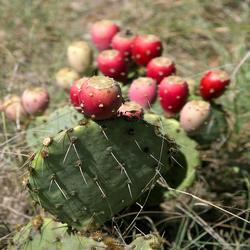
Label: Pear